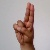
The image shows a hand gesture representing the letter 'U' in Indian Sign Language.